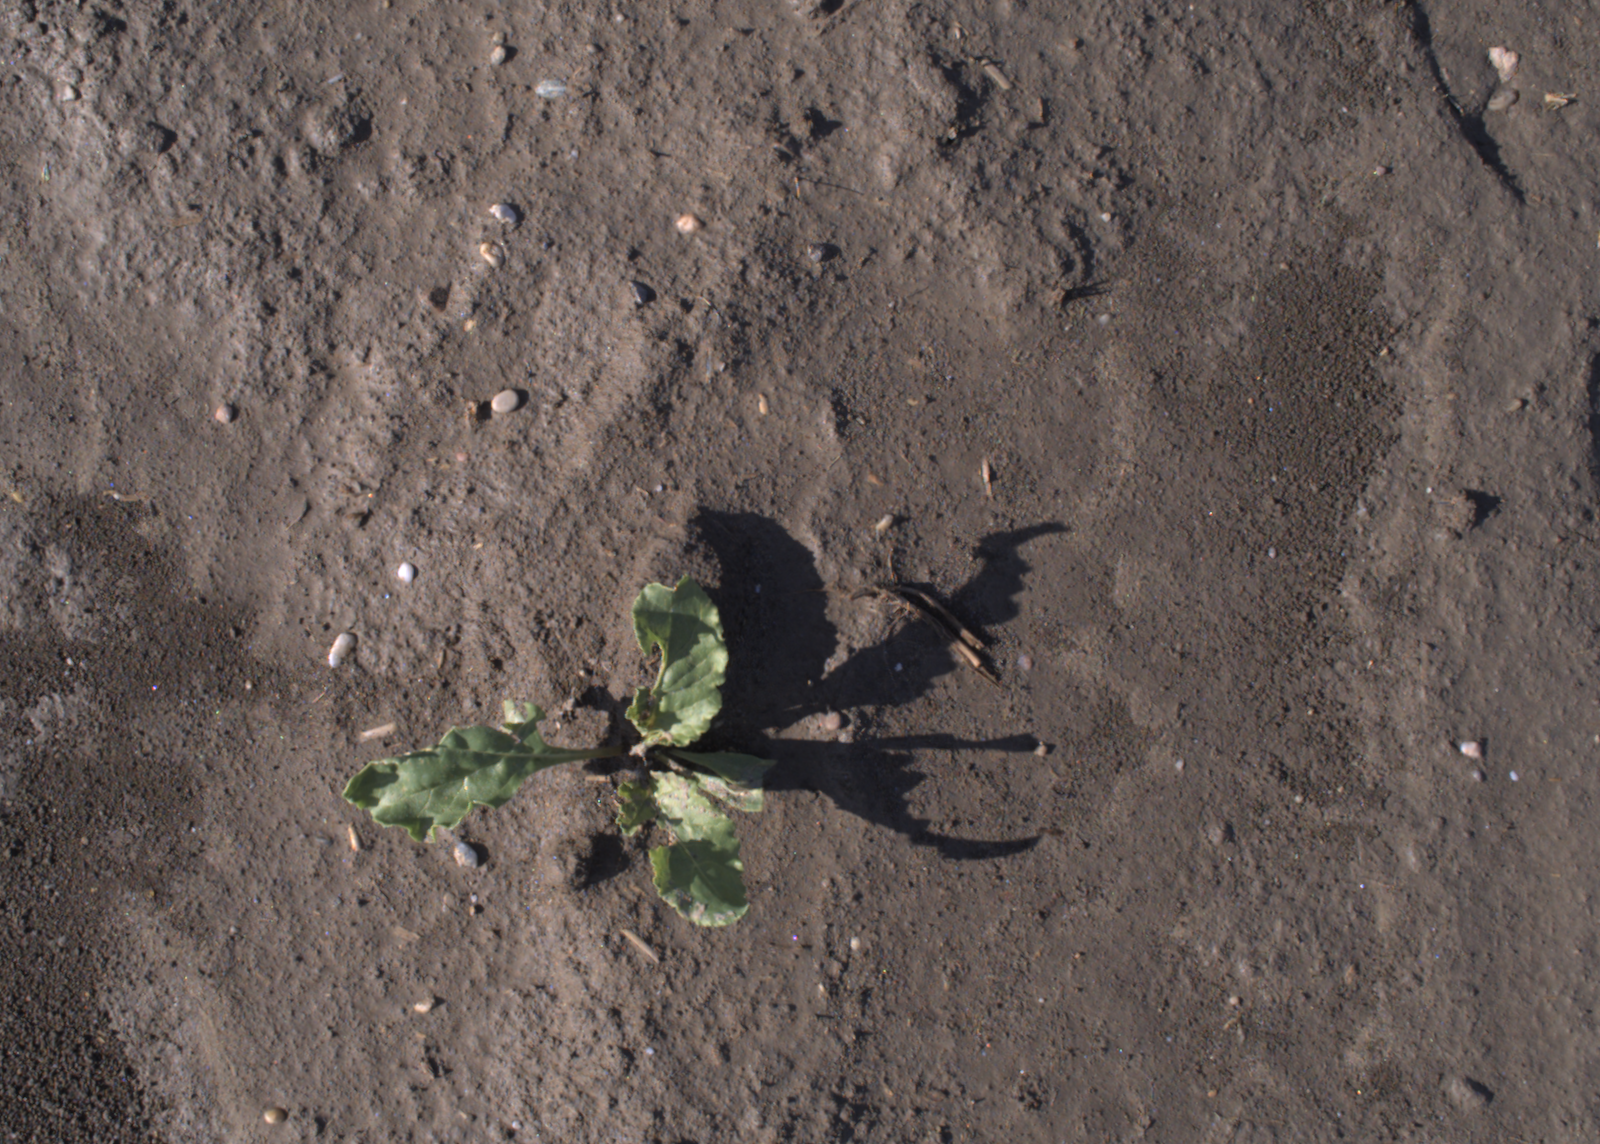
Capture date: 02.09.2020 09:06:53
Weather: sunny
Wind: medium
Seeding date: 21.07.2020
Plant canopy height (mm): 910